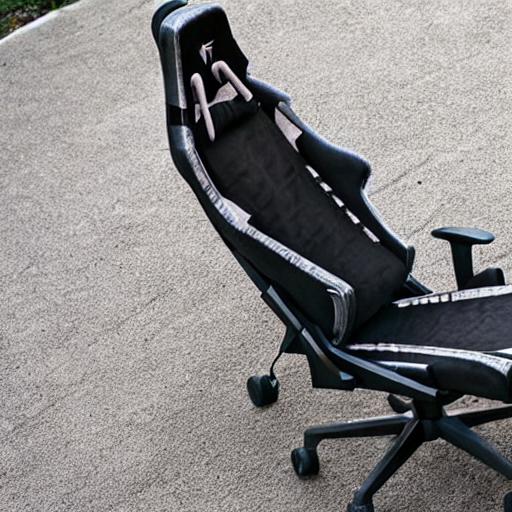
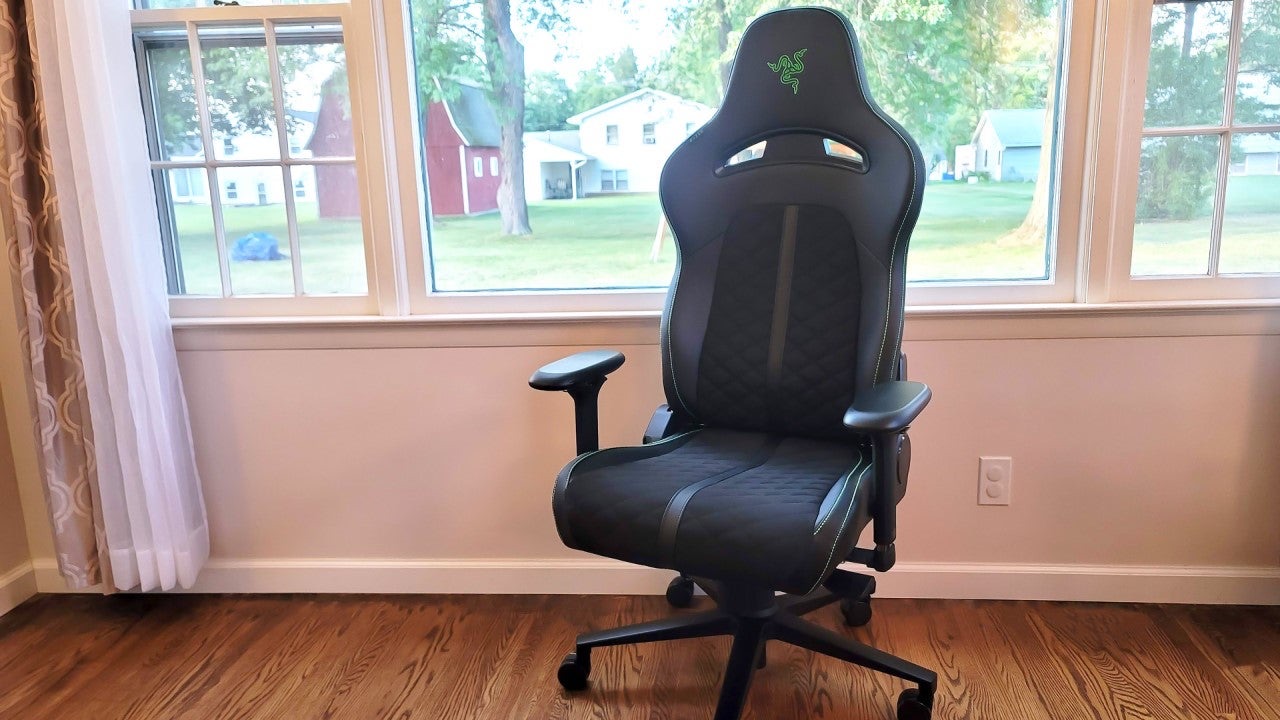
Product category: items_chair
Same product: no